U.S. Route 1 in Pennsylvania

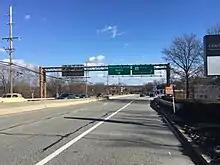
US 1 northbound at the split from Baltimore Pike onto the Media Bypass in Middletown Township

The freeway crosses Big Elk Creek into Penn Township and heads east to a diamond interchange at PA 796 north of the community of Jennersville. The route passes through a mix of fields, woods, and residential development as it continues east into London Grove Township and crosses Middle Branch White Clay Creek before it comes to a partial cloverleaf interchange at PA 841 north of the borough of West Grove. US 1 curves northeast and reaches a diamond interchange serving PA 41 northwest of the borough of Avondale. The freeway continues through rural land with some development and bends to the east, crossing the East Branch White Clay Creek, heading into New Garden Township, and coming to a partial cloverleaf interchange at Newark Road north of the community of Toughkenamon. The route heads through wooded areas with some nearby residential development and crosses West Branch Red Clay Creek before it skirts into the southern portion of East Marlborough Township, where it has a diamond interchange with PA 82 north of the borough of Kennett Square. From here, US 1 continues east and enters Kennett Township, where it crosses East Branch Red Clay Creek and passes near more development, coming to the northern terminus of the freeway at a southbound exit and northbound entrance with the Baltimore Pike.